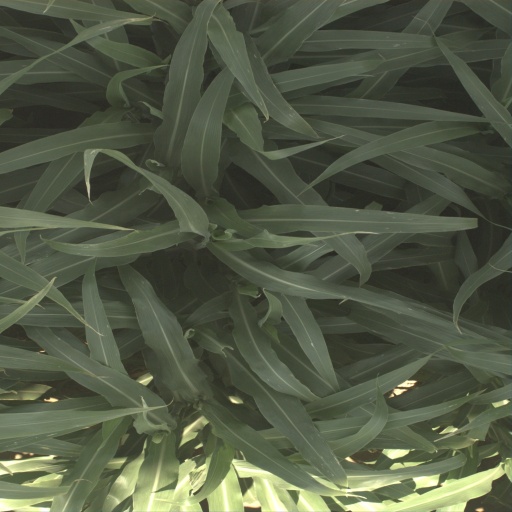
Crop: sorghum